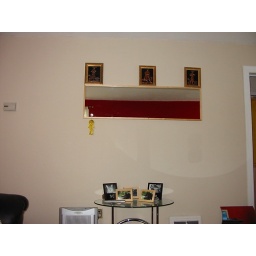
I paninted my wall red and looked in the mirror and its the colours of my flag (POLAND)